Shoaib Ahmed (businessman)

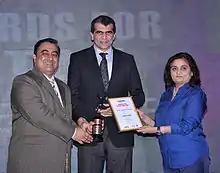
Shoaib Ahmed receiving the Retail Leadership Award from Economic Times Now, Newspaper

Ahmed started as an entrepreneur by co-founding his own company, Vedha Automations, which developed a unique Point of Sale (POS) retail product – Shopper, later acquired by Tally in 2005. Ahmed received the Economic Times Now 'Retail Leadership Award' in February 2013. He was nominated by his peers in the Indian Retail Industry.